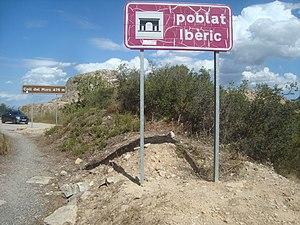
Les Ilercavons étaient un peuple ibérique qui occupaient le territoire du bassin de l'Èbre dans les provinces de Castellon et Tarragone en Espagne. Ils sont notés à partir du troisième siècle avant J.-C. et ils sont nommés à plusieurs reprises par les historiens anciens qui racontent l'histoire de l'arrivée des Romains à la péninsule. L'Ilercavonie est encore nommée dans les documents médiévaux.